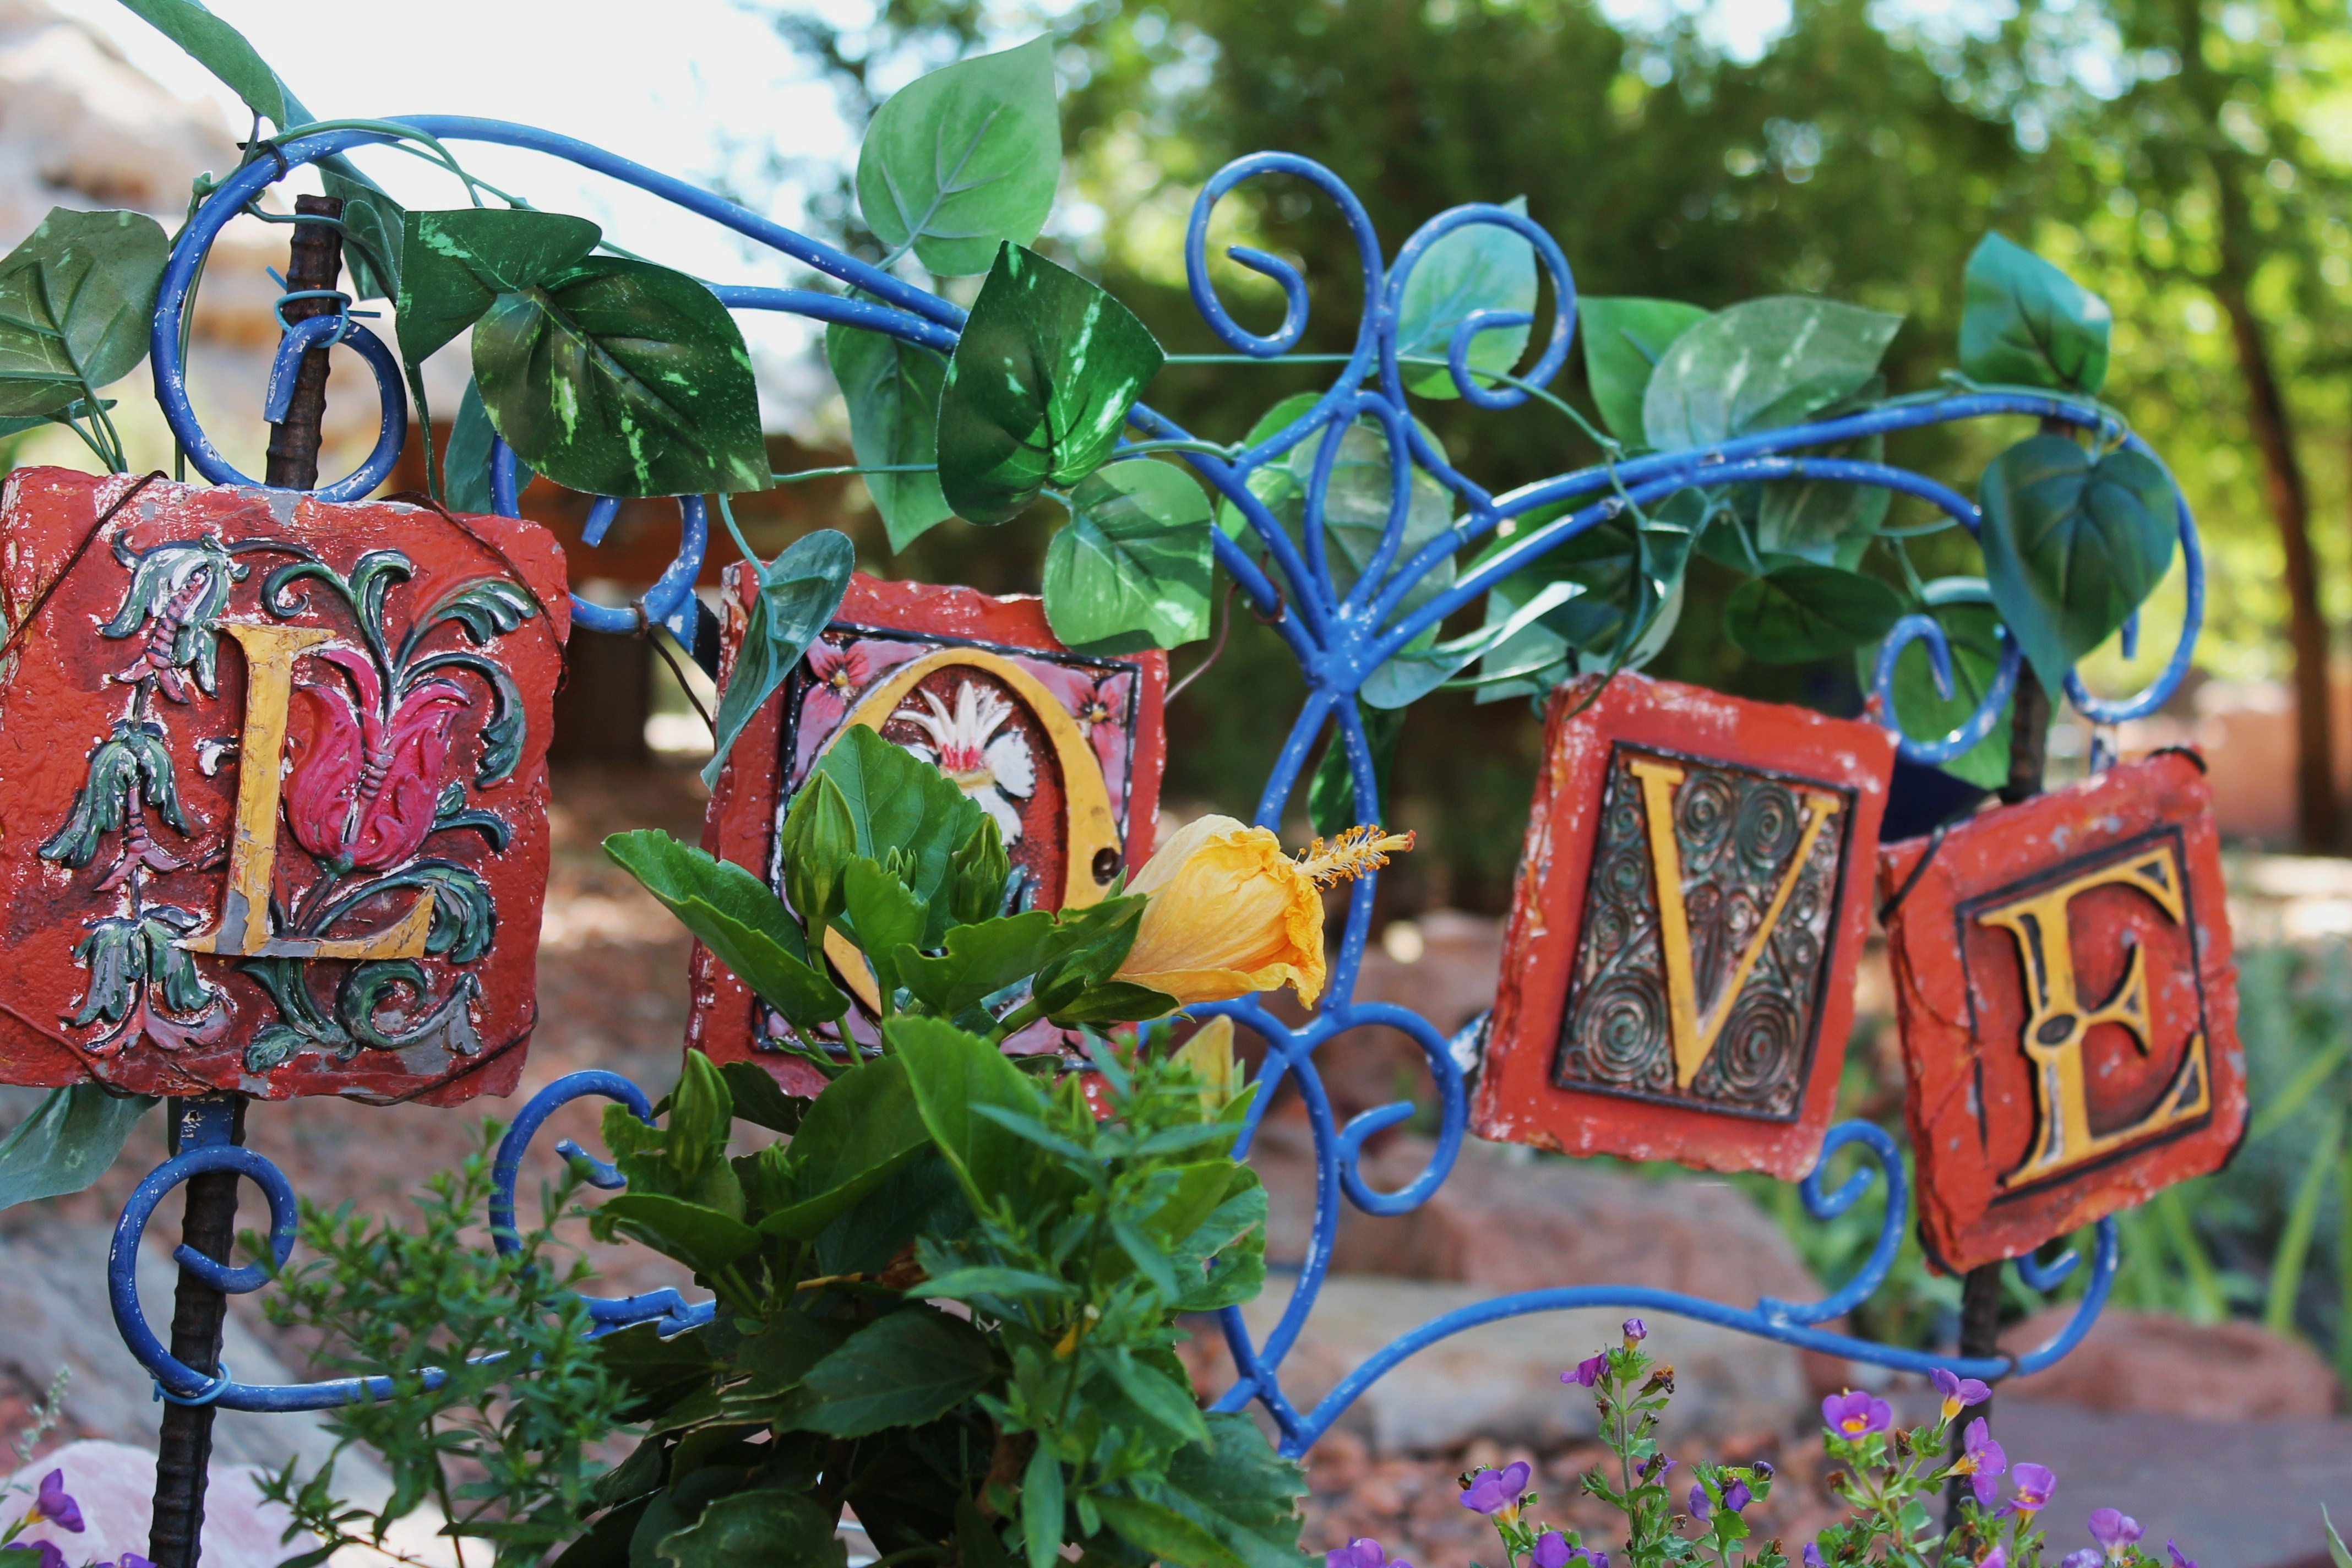
leaf, flower, love, food, garden, flora, plants, floristry, garden design, garden art, outdoor art, nature art, fairy garden, vintage floral